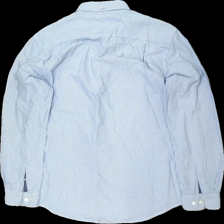
View: back
Type: Shirt
Category: Men
Brand: Dressman
Colors: White, Blue
Material: 100% bomull
Pattern: Striped
Cut: Regular
Size: L
Season: All
Stains: Major
Damage: gult runt krage
Damage location: top center
Damage 2: smuts fläck
Damage 2 location: middle left
Damage 3: gult
Damage 3 location: middle center
Price range: <50
Recommended usage: Export
Description: randig skjorta